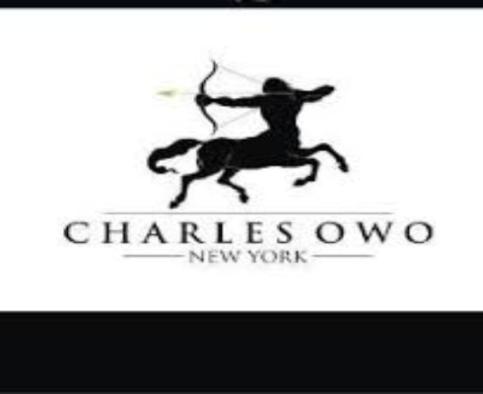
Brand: charles owo
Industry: Clothes